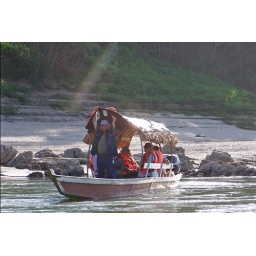
That's Ricardo standing up in the boat